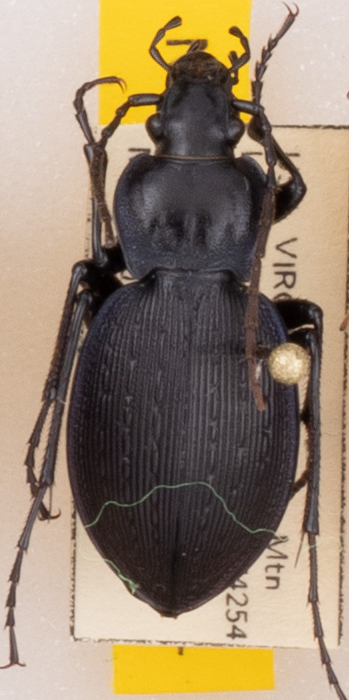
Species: Carabus goryi
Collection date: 2022-05-17
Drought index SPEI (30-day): -1.316
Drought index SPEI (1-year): -1.348
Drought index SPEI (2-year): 0.184